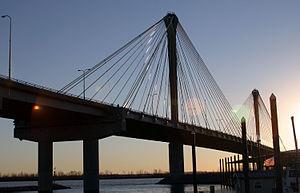
Cet article a pour vocation de présenter une liste de ponts remarquables aux États-Unis, soit par leurs caractéristiques dimensionnelles, soit par leur intérêt architectural ou historique.